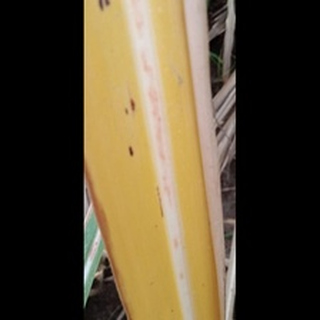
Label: sugarcane_yellow_leaf_disease